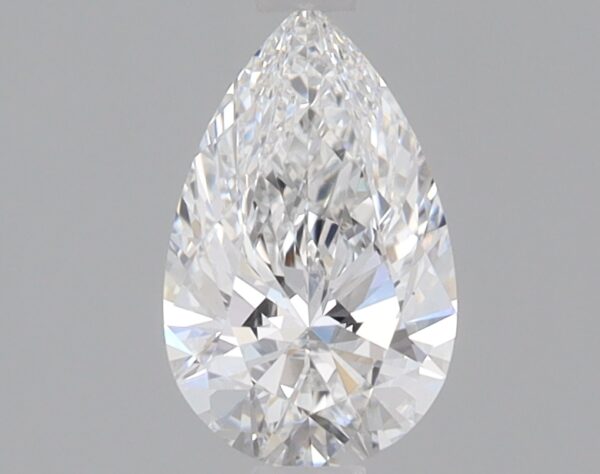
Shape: pear
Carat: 0.8
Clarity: VS1
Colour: E
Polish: EX
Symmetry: EX
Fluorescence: NONE
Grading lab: IGI
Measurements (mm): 8.34 x 5.21 x 3.19